Northwest Region (Cameroon)

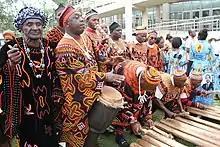
Drums and xylophones are part of the traditional music of the Northwest.

The Northwest Region (known before 2008 as the Northwest Province) is the third most populated province in Cameroon. It has one major metropolitan city, Bamenda, with several other smaller towns such as Wum, Kumbo, Mbengwi, Ndop, Nkambé, Batibo, Bambui, Bafut and Oshie. The province saw an increase in its population from approximately 1.2 million in 1987 to 1.8 million in 2010. The population density of 99.12 people per square kilometer is higher than the national average of 22.6. The provincial urban growth rate is 7.95%, higher than the national average of 5.6%, while the rural growth rate, at 1.16%, is equal to the national rate. In 2001, according to the Statistical Provincial Services of the North-West Province, the population of the province is young, with over 62% of its residents being less than 20 years old. Therefore, the dependency rate in the province is high, particularly in the rural areas.